Pieter Brueghel the Younger

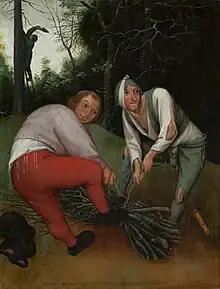
Brueghel the Younger, "Two Peasants Binding Firewood", c.1604-1616; Barber Institute of Fine Arts

Apart from these paintings of his own invention, Pieter Brueghel the Younger also copied the famous compositions of his father through a technique called pouncing. This large scale activity was only possible thanks to his large, well-organized workshop. Comparison of some copies with the originals reveals differences, both in terms of colour as well as the omission or addition of certain details. This may indicate that the copyist re-drafted some sections, or possibly based the copies on prints after original works, rather than on the originals themselves. Pieter the Younger frequently made paintings out of his father's figural designs, including drawings for prints.